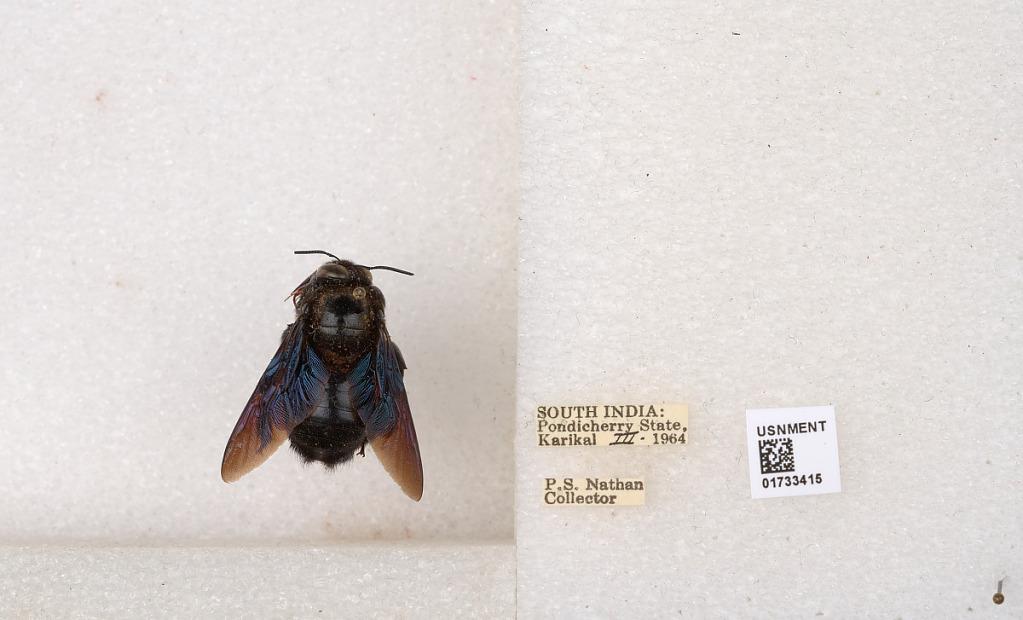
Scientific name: Xylocopa (Ctenoxylocopa) fenestrata (Fabricius)
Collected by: P. Nathan
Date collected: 1964-3-1
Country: India
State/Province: Puducherry
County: Karaikal
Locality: Karikal